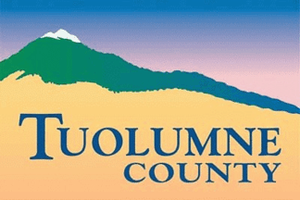
Le comté de Tuolumne est un comté de l'État de Californie aux États-Unis. Au recensement de 2000, il comptait 54 501 habitants. Son siège est Sonora.